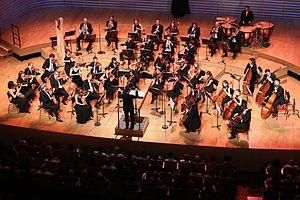
L'Alma Chamber Orchestra à la salle Pleyel
L'Alma Chamber Orchestra est un orchestre de chambre crée en mai 2013 par Zouhir Boudemagh, un homme d'affaires passionné de musique classique. Cet orchestre est composé de musiciens issus des plus grands orchestres parisiens. Il est, en effet, basé à Paris mais a pour vocation de se produire sur toutes les scènes internationales afin de diffuser un message de paix.
The Legend of Zelda: Phantom Hourglass est un jeu d'action-aventure développé par Nintendo EAD et édité par Nintendo sur Nintendo DS le 23 juin 2007 au Japon, le 1ᵉʳ octobre 2007 en Amérique du Nord et le 19 octobre 2007 en Europe. Il s'agit du quatorzième opus de la franchise The Legend of Zelda et le premier à sortir sur cette console.
The Legend of Zelda: Spirit Tracks est un jeu d'action-aventure développé par Nintendo EAD et édité par Nintendo sur Nintendo DS le 7 décembre 2009 en Amérique du Nord, le 10 décembre 2009 en Australasie, le 11 décembre 2009 en Europe et le 23 décembre 2009 au Japon. Il s'agit du quinzième opus de la franchise The Legend of Zelda et le dernier à sortir sur cette console.